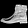
Label: Ankle boot